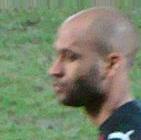
Age: 26